Omer Goldman

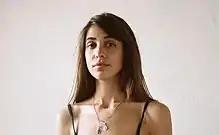

Omer Goldman Granot is the daughter of Naftali Granot, former deputy of Meir Dagan, head of the Mossad.